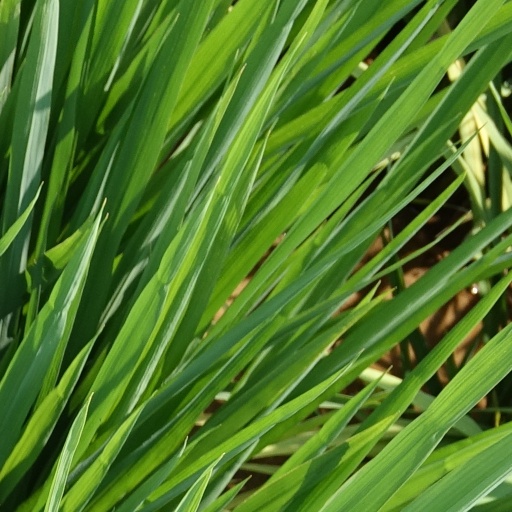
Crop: rice